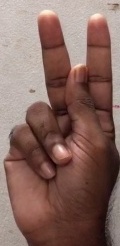
ASL sign: K